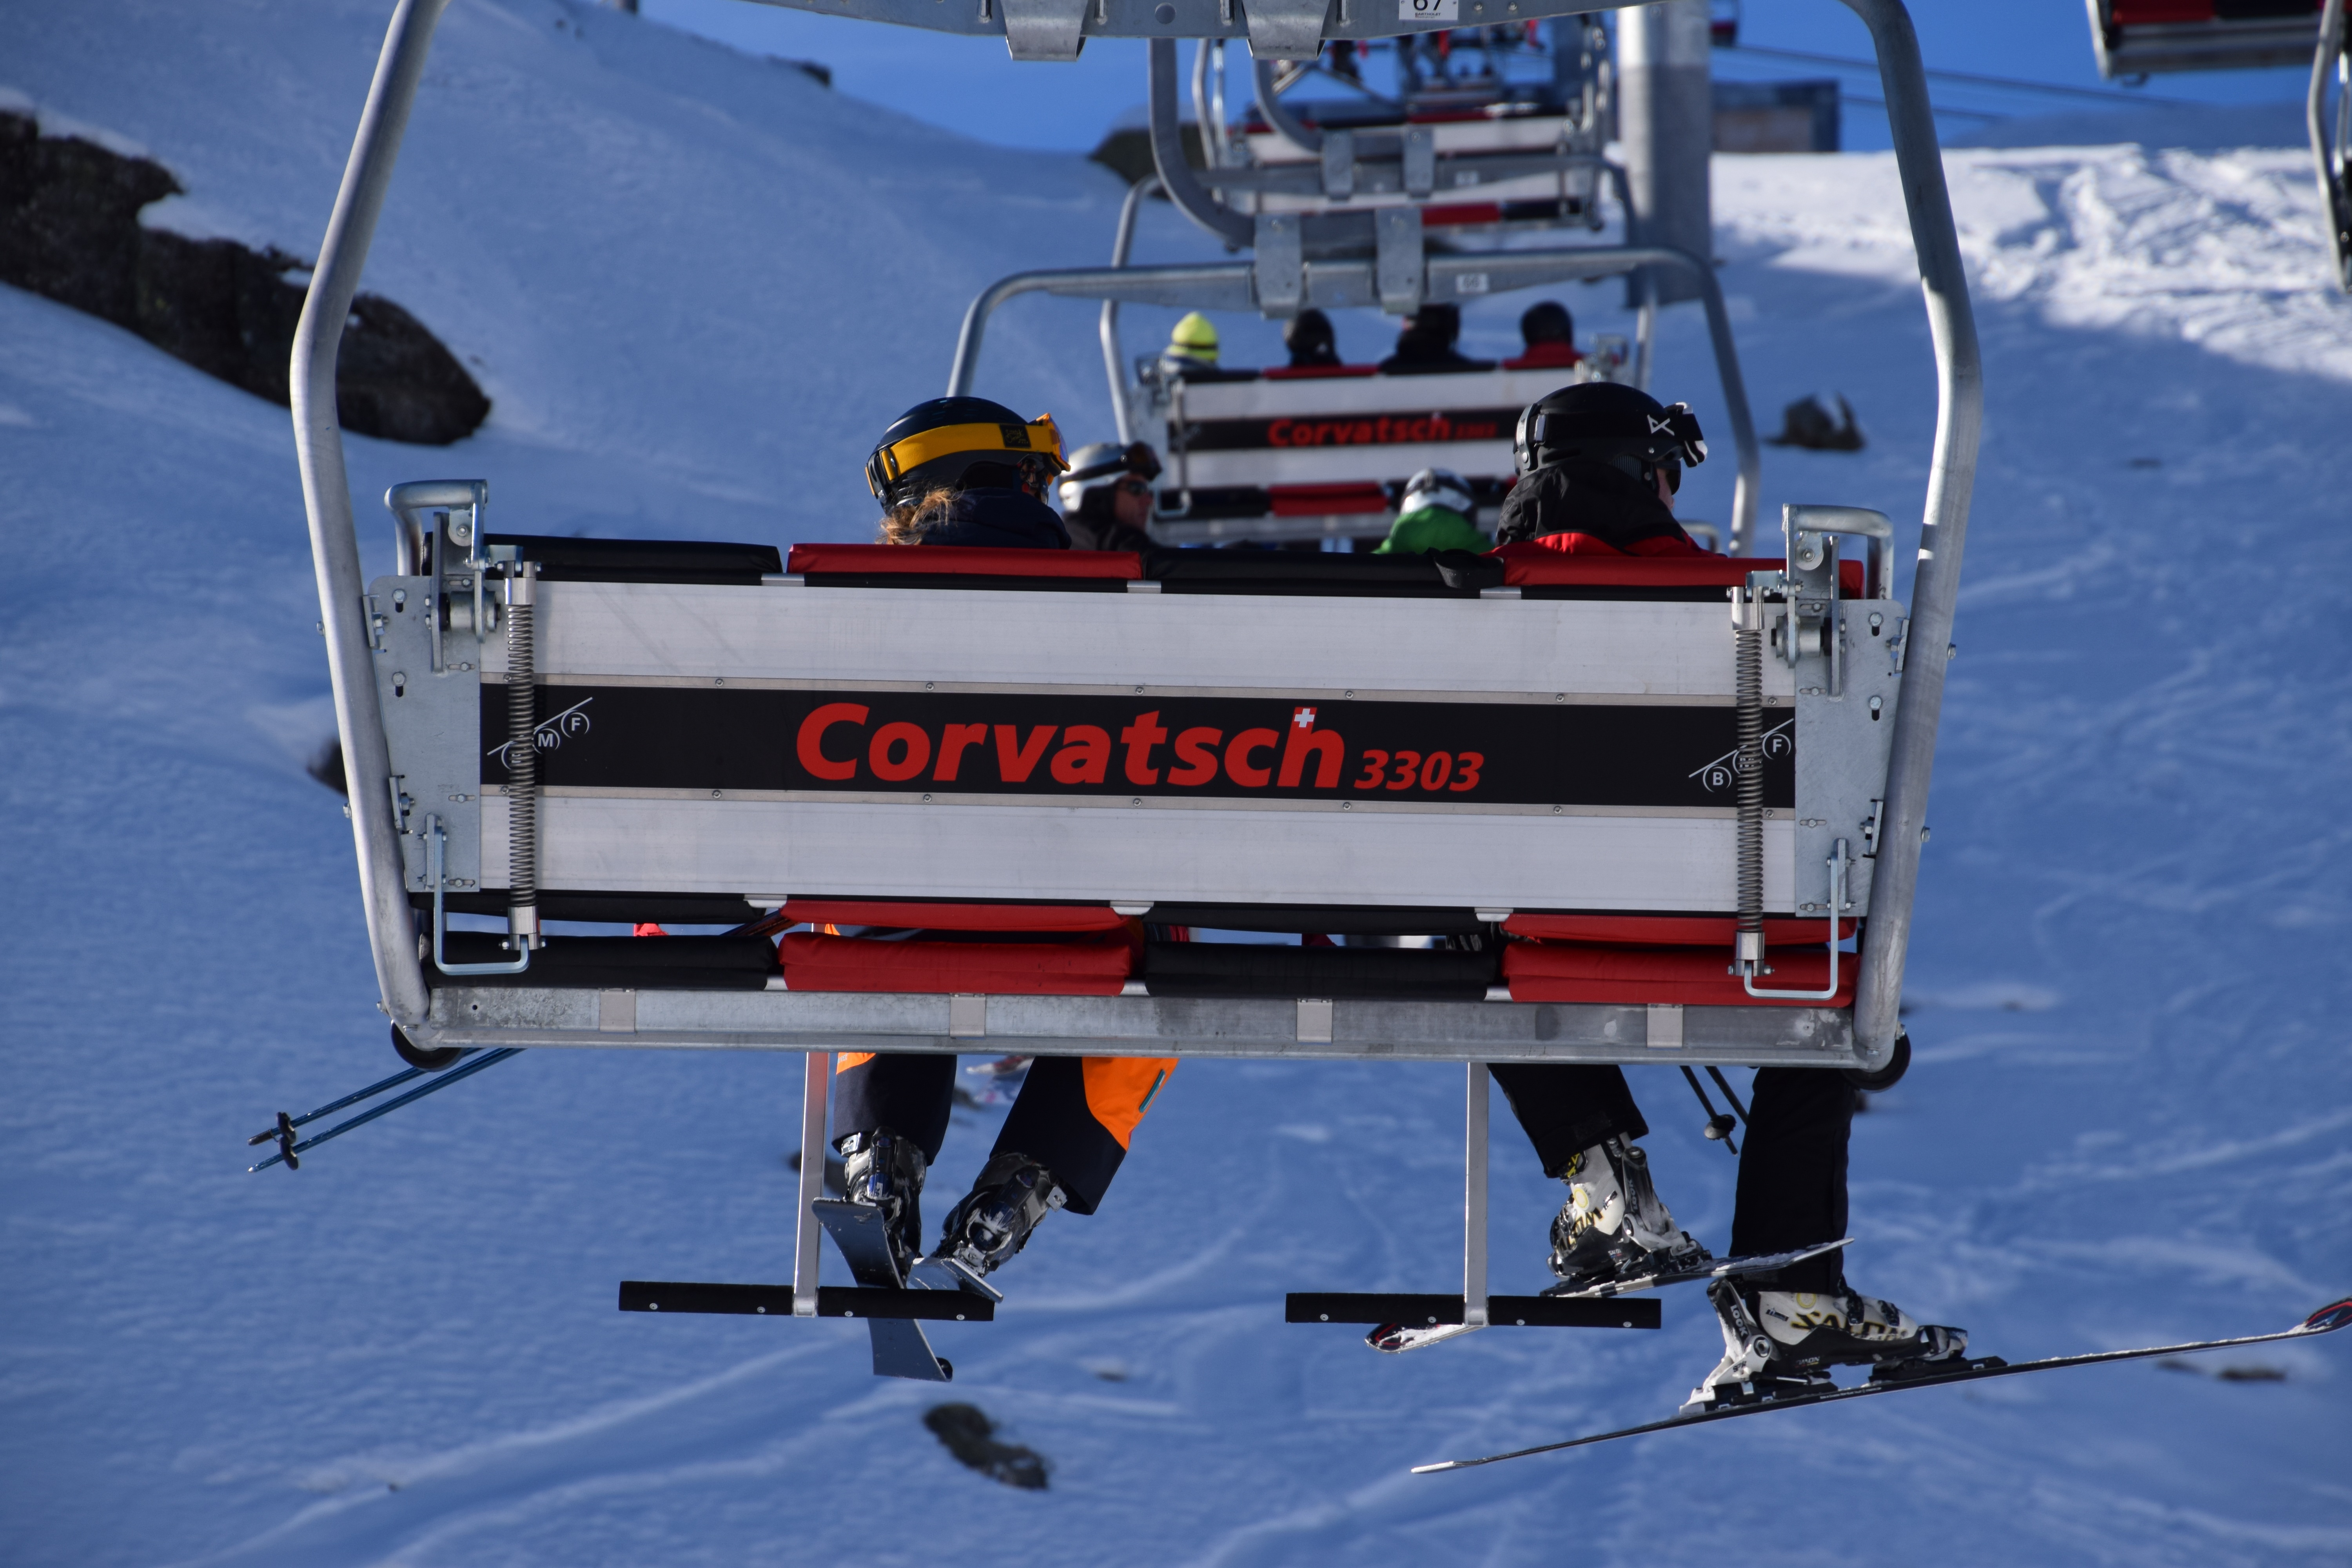
mountain, snow, winter, sport, vehicle, chairlift, winter sport, lift, alps, downhill, ski, swiss, switzerland, ropeway, ski resort, piste, skiers, ski run, snow holidays, nordic skiing, ski equipment